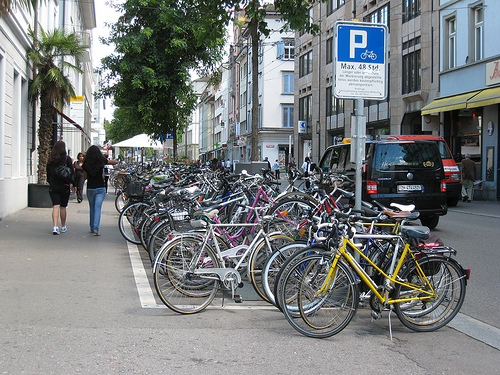
user: Given an image and a question. Answer the question in a short answer. Question: Which form of transportation does the pic have most of? Short Answer:
assistant: bicycle